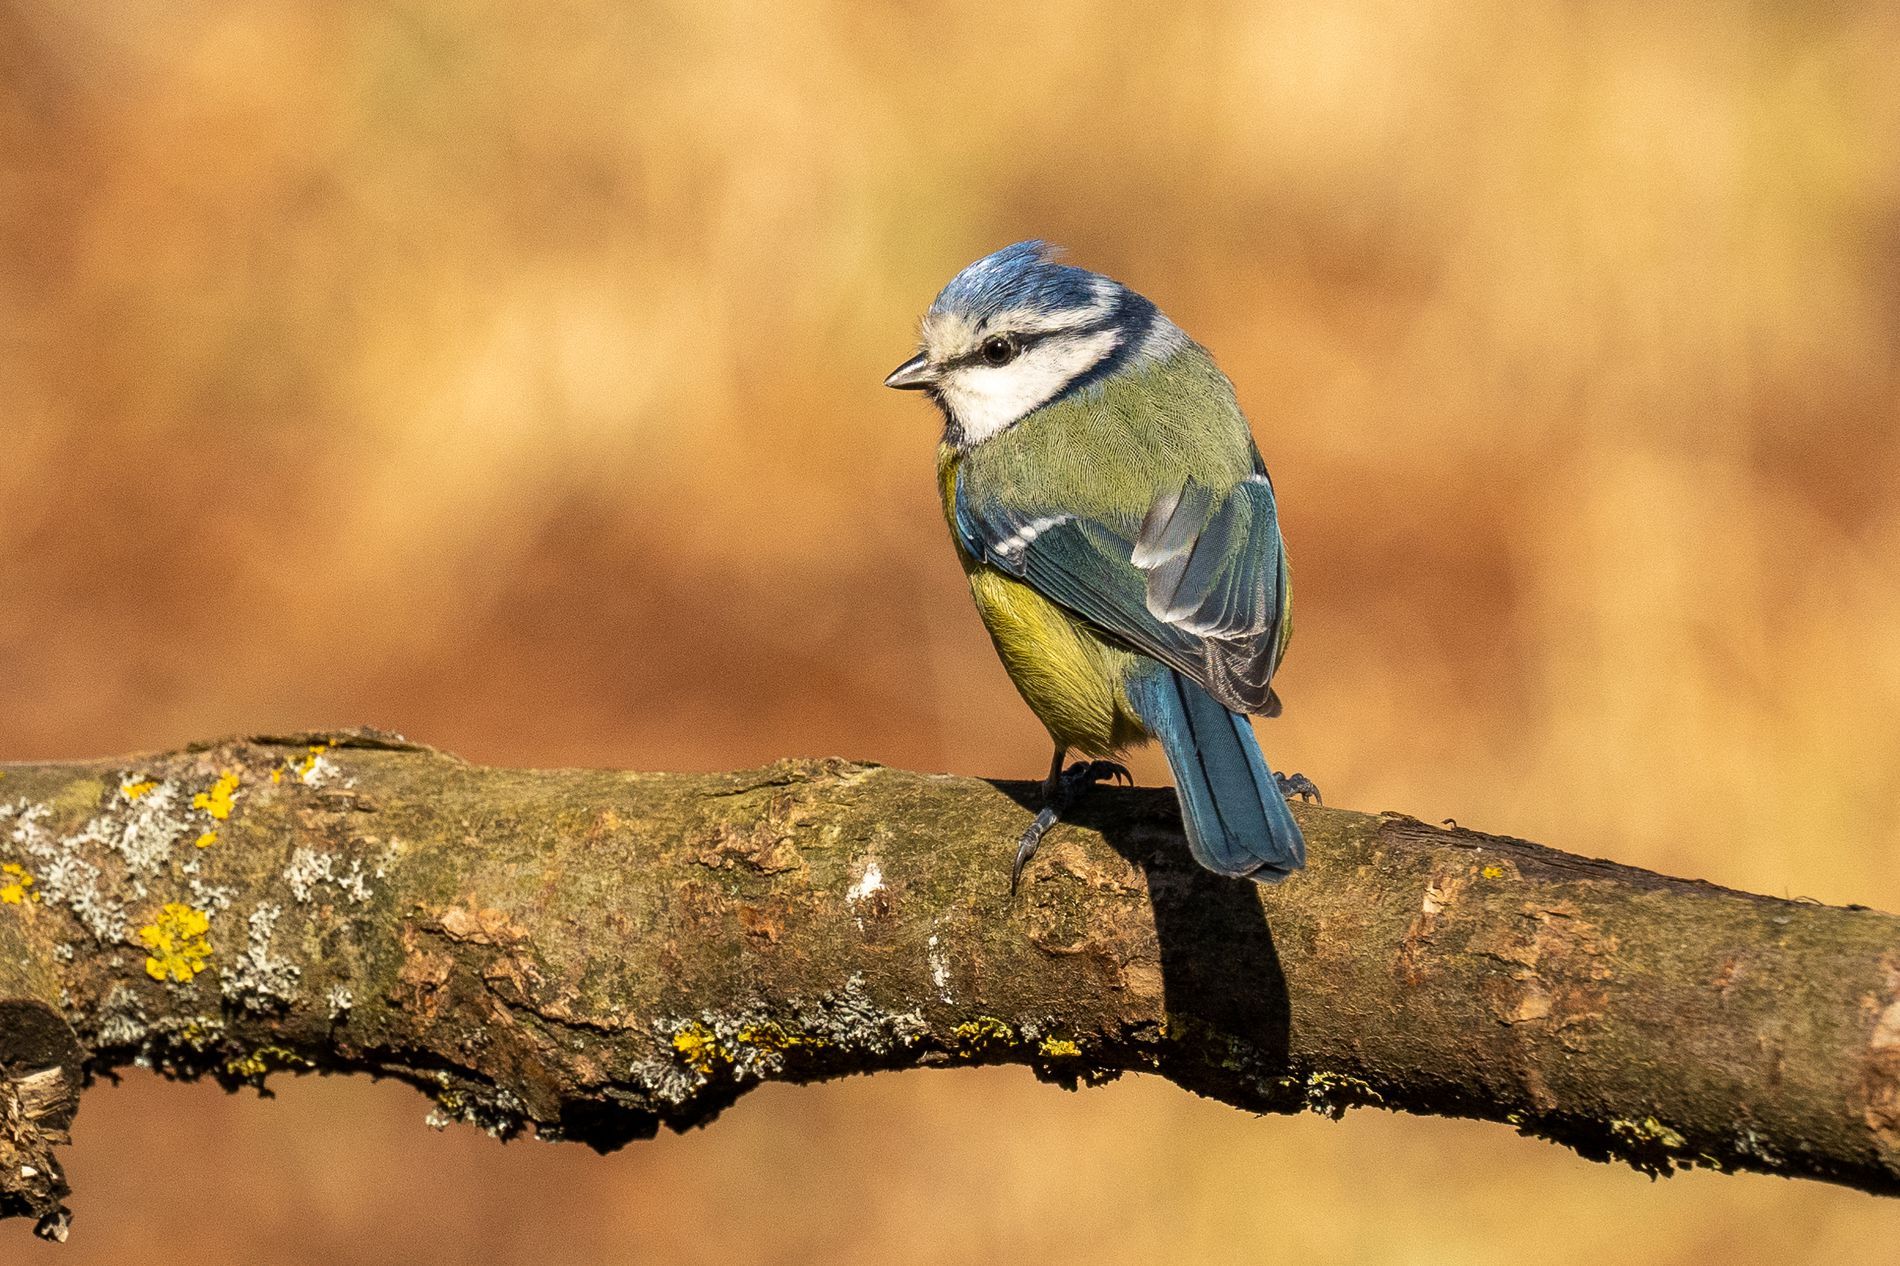
Bird on Branch
The image shows a small bird standing on a tree branch. The bird has vibrant blue and yellow colors, and the background is blurred.
The scene is a landscape image slightly below eye level, showing a colorful bird standing on a tree branch on a color palette of warm earthy tones, and a hint of grey, yellow and white. The scene gives a calm and serene atmosphere.
Labels: Animal, Bird, Jay, Finch, Bluebird, Blue Jay, Bee Eater, Beak, Blurry background, Branch
Camera: SONY ILCE-7M3
Lens: FE 70-300mm F4.5-5.6 G OSS
Aperture: F10
Exposure: 1/2000 sec
ISO: 1250
Focal length: 300.0 mm